Ford Island

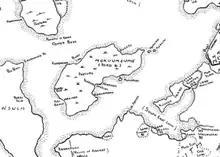
Map of Mokuumeume, compiled from maps dated 1873 to 1915

Although no historical records provide an exact date, researchers at the Hawaiian Historical Society believe that the island was given to Francisco de Paula Marín on February 9, 1818, and later named after him for his assistance in providing weapons used by Kamehameha I to conquer the island of Oahu. However, Marín wrote in an 1809 journal entry that he was given the island and its adjacent fishing waters as early as 1791. He used the land to raise sheep, hogs, goats and rabbits as provisions for ships, and grew plants and vegetables which he had imported.